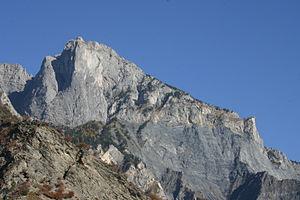
Montagne
La Croix des Têtes, située à cheval sur les communes françaises de Saint-Julien-Mont-Denis et Saint-Martin-de-la-Porte, en Maurienne, culmine à 2 491 mètres d'altitude.
Saint-Julien-Mont-Denis est une commune française située dans la vallée de la Maurienne, dans le département de la Savoie, en région Auvergne-Rhône-Alpes.